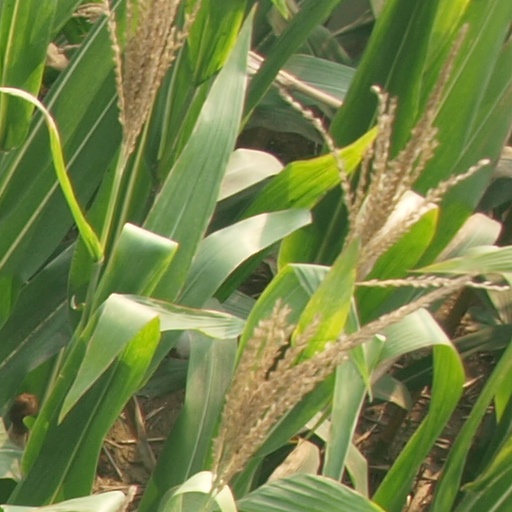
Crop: maize; corn